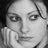
Emotion: neutral